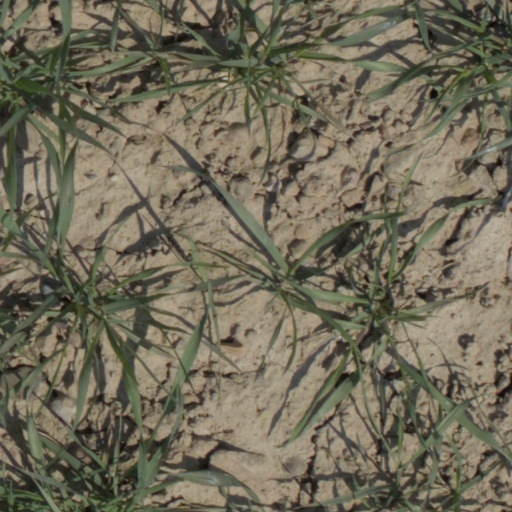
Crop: wheat